Agnes Dean Abbatt

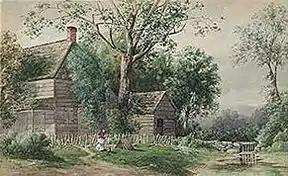
American Hillside Landscape

In addition to her career in art, Abbatt taught in Washington DC, Troy, NJ, and New Haven, CN. Amongst her private pupils was the Cincinnati-born Claude Raguet Hirst who went on to be a still life painter and the only woman of her era to adopt the "trompe-l'œil" ("fool the eye") technique. Abbatt continued to teach in New York and Maine, and continued to paint until her death on January 1, 1917.